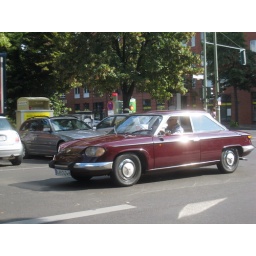
This car I have never seen before - spotted in Berlin